Joy Suprano

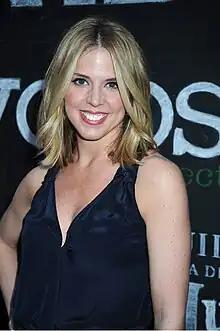
Suprano at The Olevolos Project Fundraiser Brunch.

Joy Suprano is an American actress best known for her lead role in the Apple+ show "Best Foot Forward" as well as her role in Hulu's "Fleishman Is in Trouble".